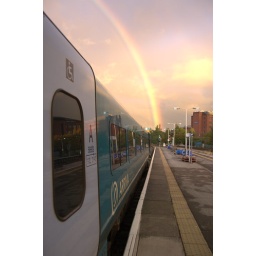
Arriva Trains Wales Class 175 in the foreground, looking out to the water tower from platform 5 at Chester station.